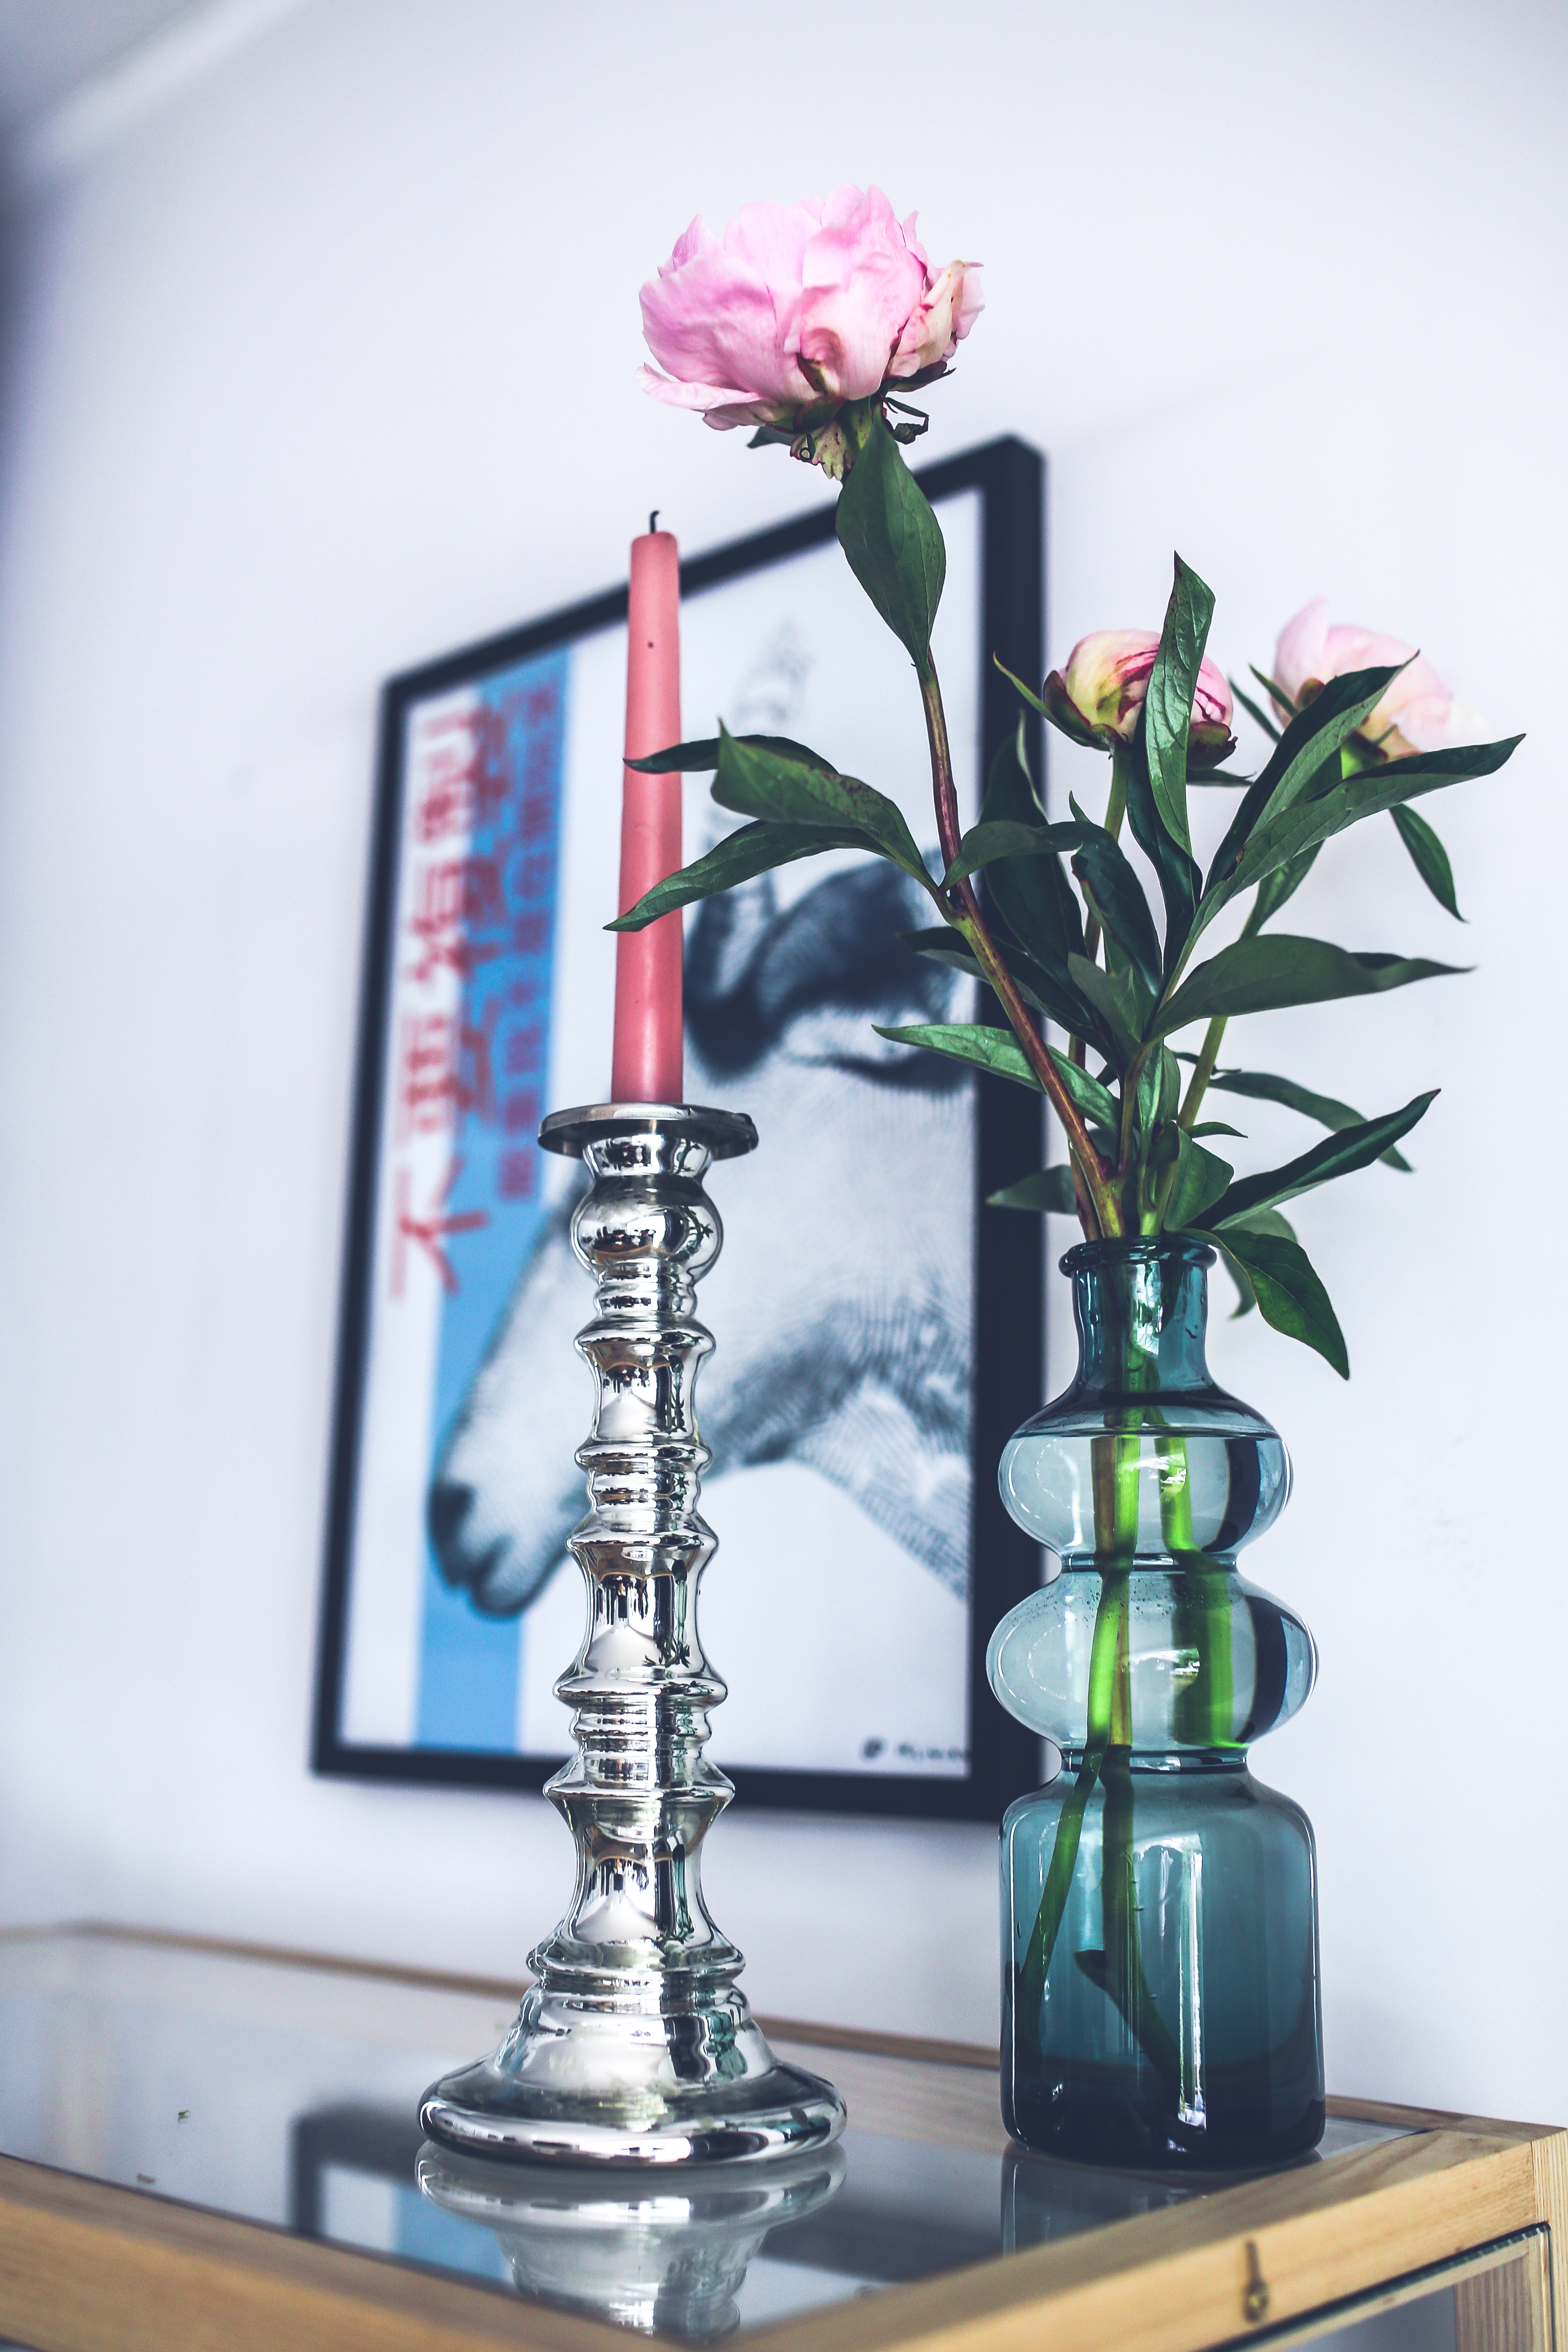
flower, interior, glass, home, vase, pink, candle, lighting, decor, candlestick, flowers, sculpture, art, silver, floristry, peonies, ikebana, floral design, centrepiece, flower arranging